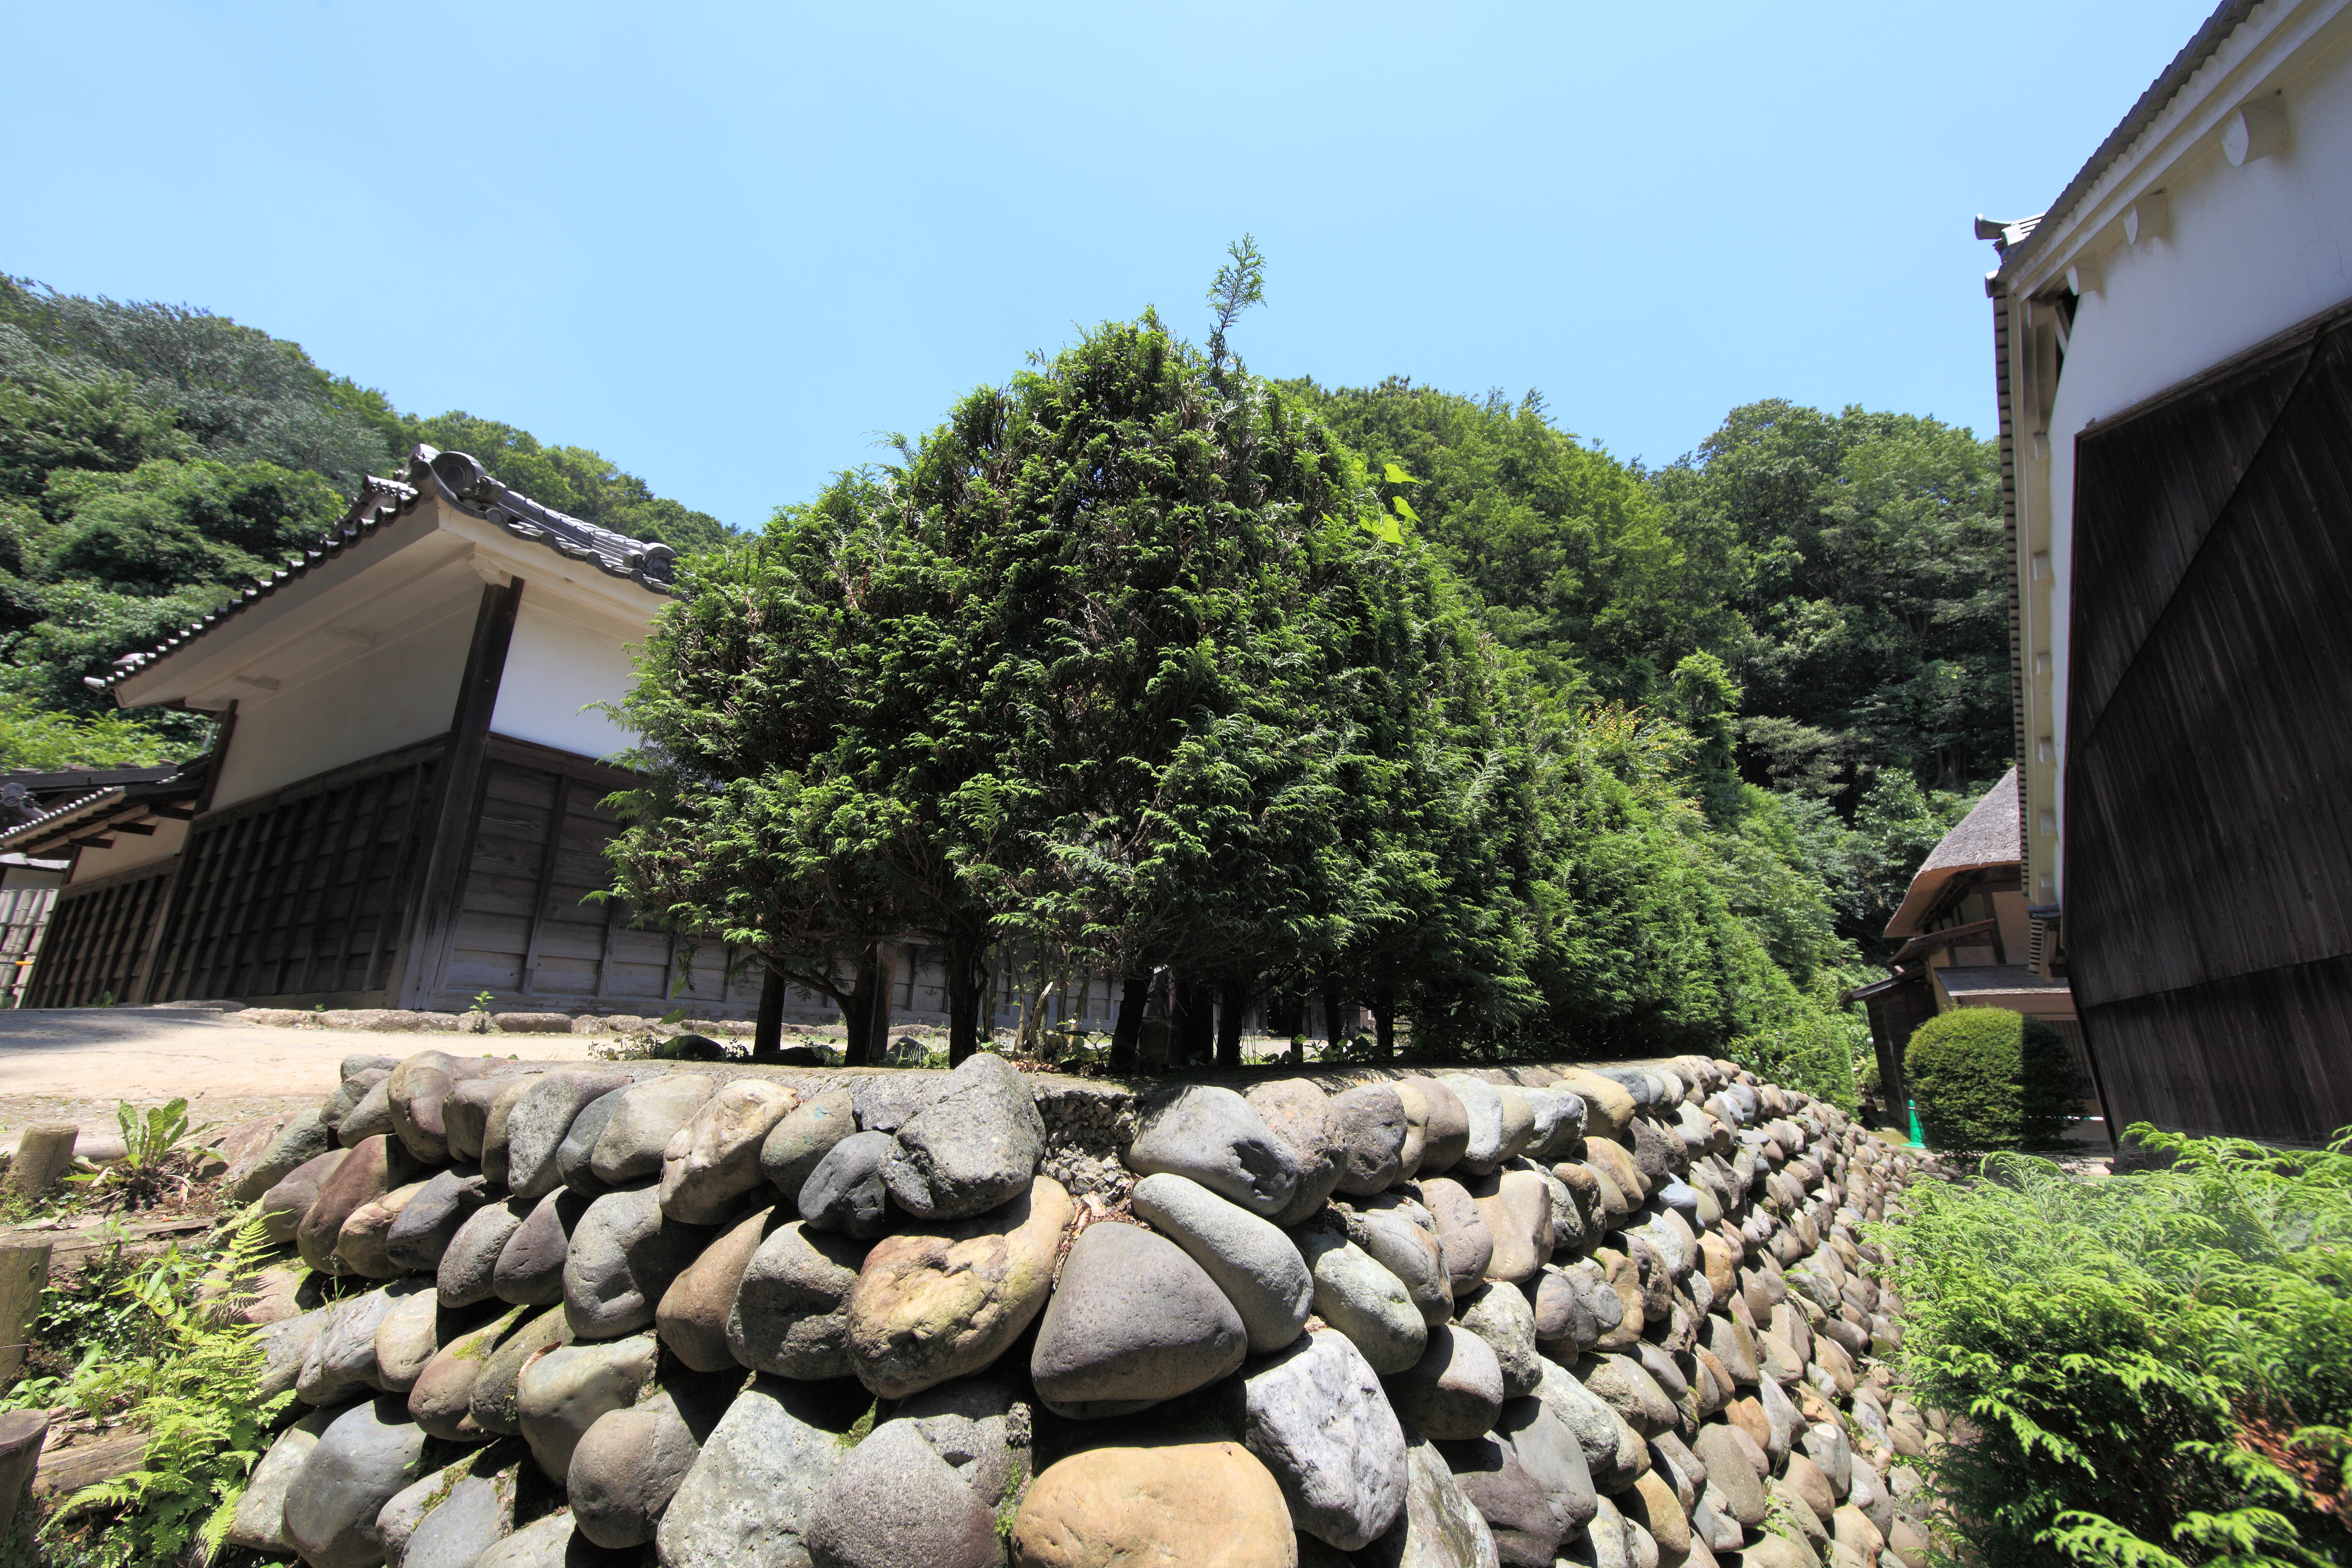
tree, rock, house, flower, home, wall, vacation, village, high, ancient, residence, exterior, garden, tourism, cool image, design, japanese, ruins, 5d, style, hires, markii, traditional, hi, res, resolution, canonef14mmf28liiusm, rural area